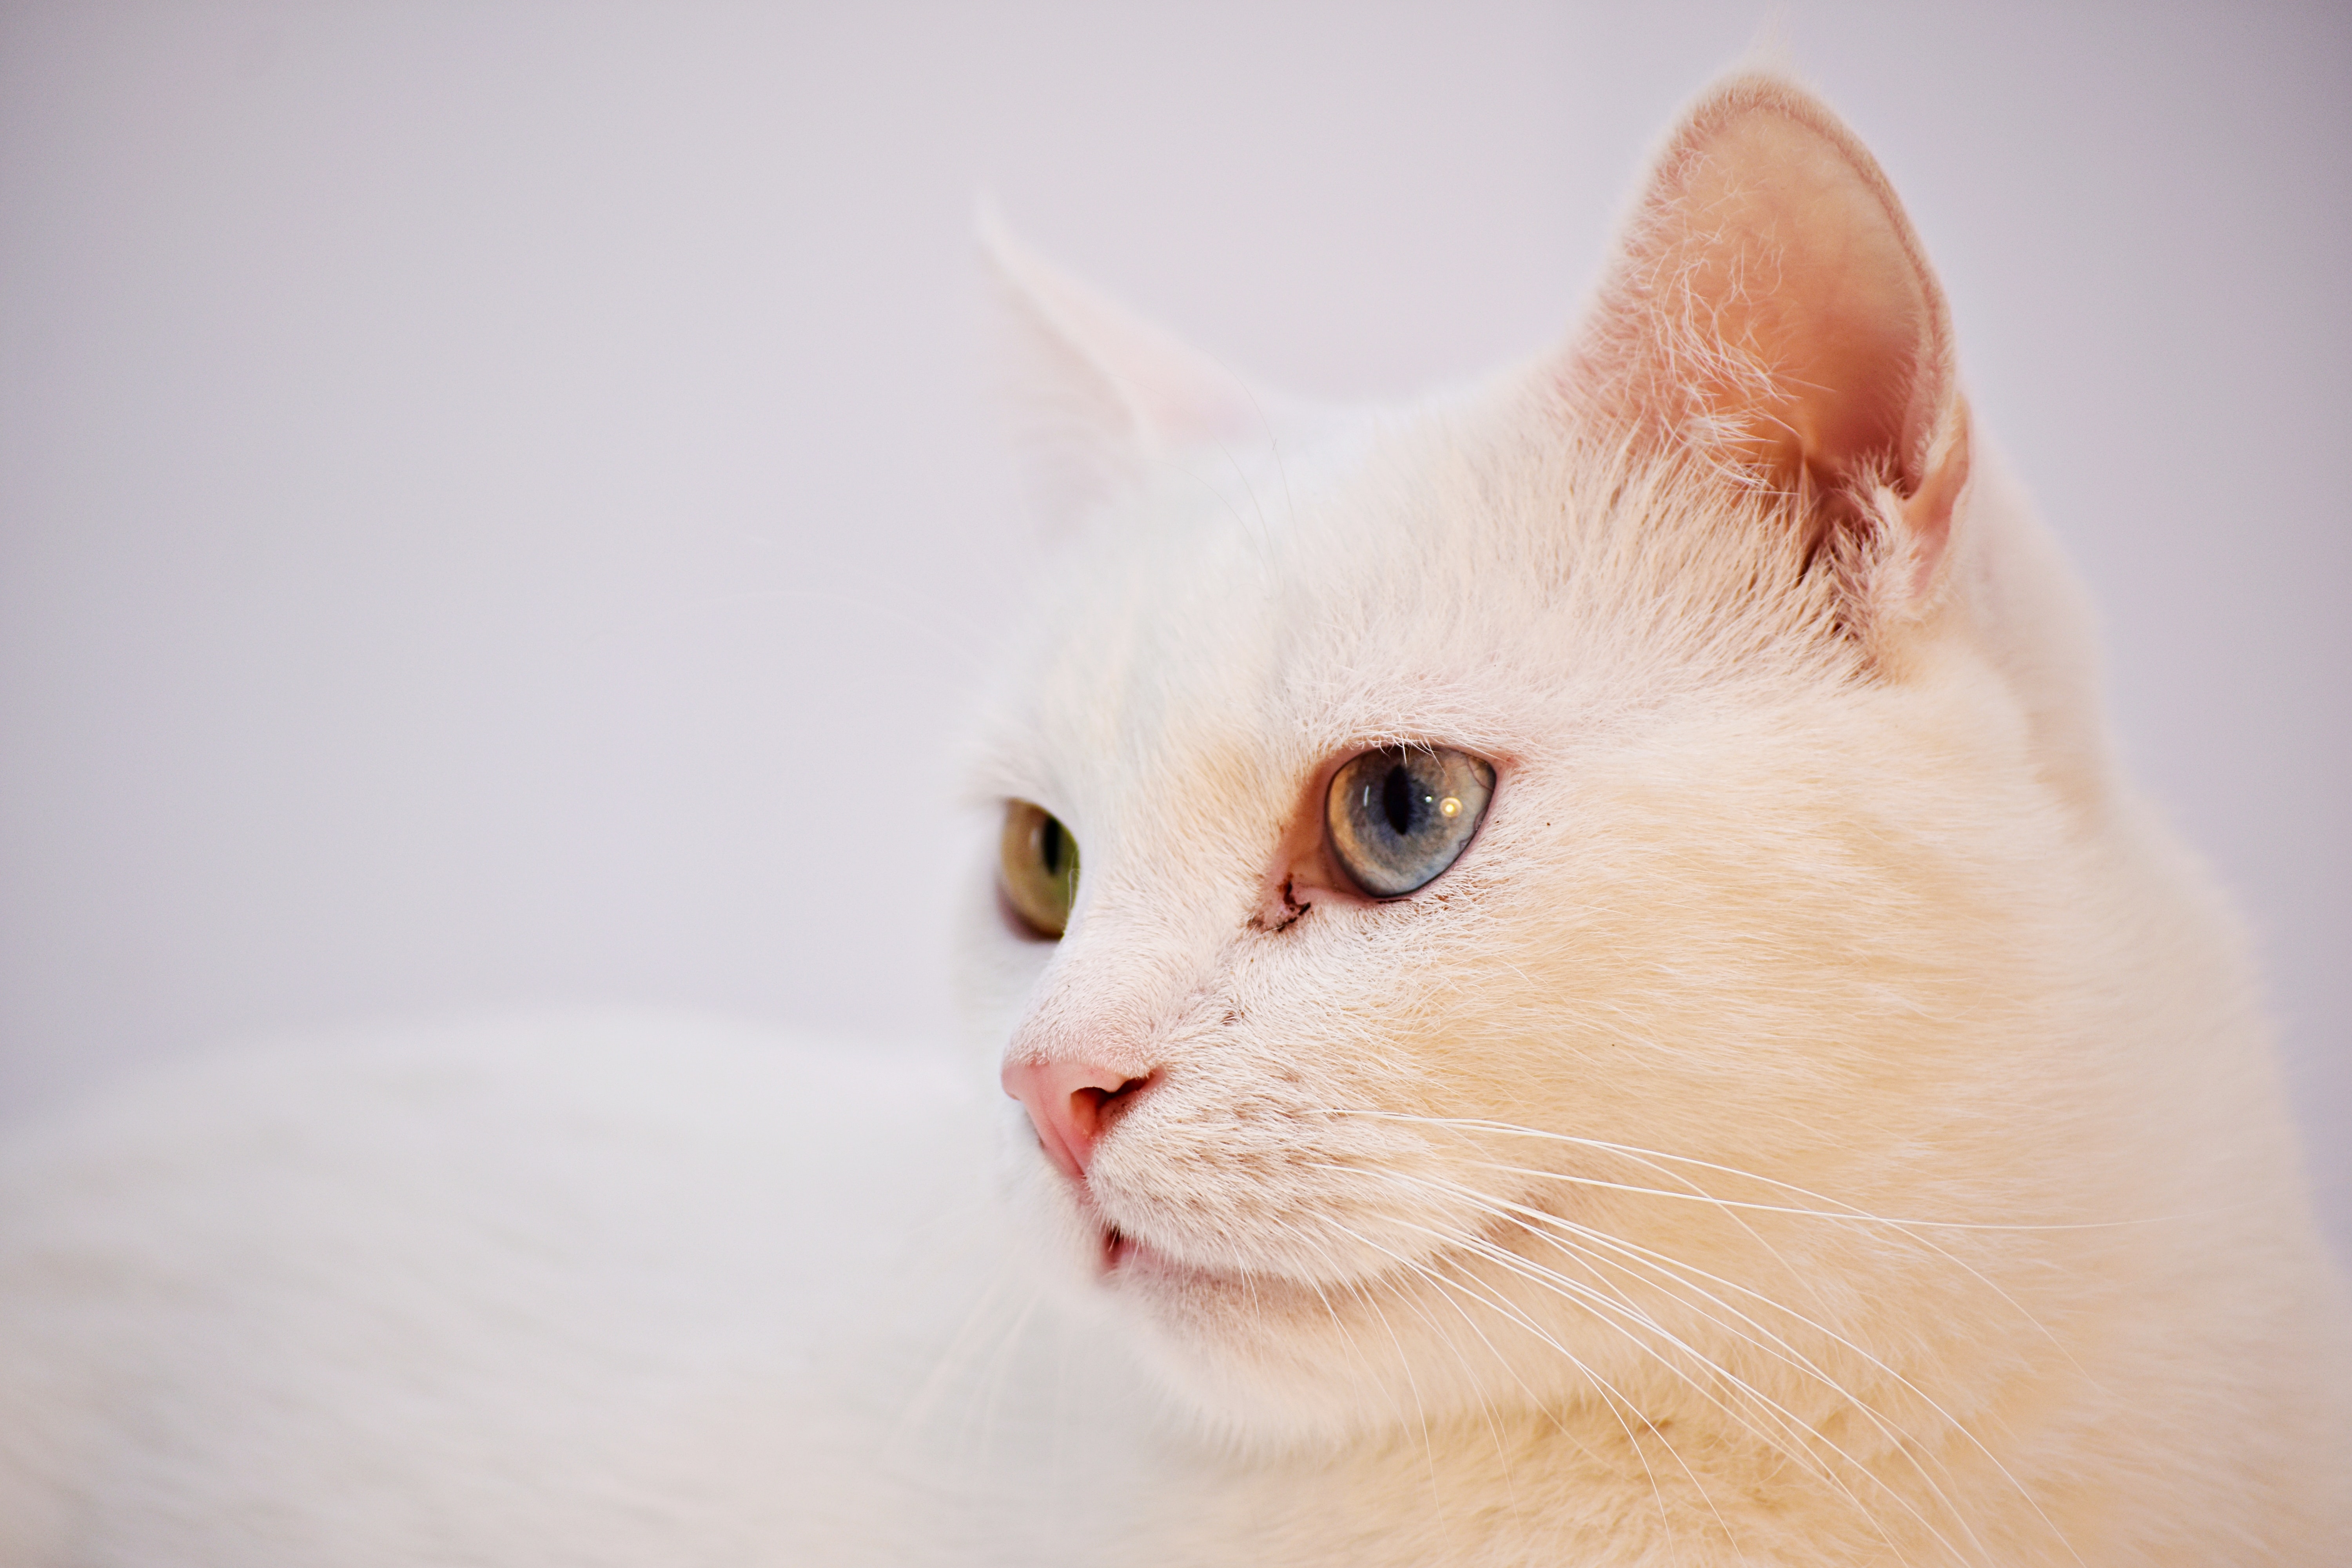
cat, mammal, small to medium sized cats, whiskers, felidae, white, nose, eye, skin, khao manee, carnivore, turkish van, turkish angora, organ, colorpoint shorthair, burmilla, snout, fur, kitten, ear, asian, fawn, domestic short haired cat